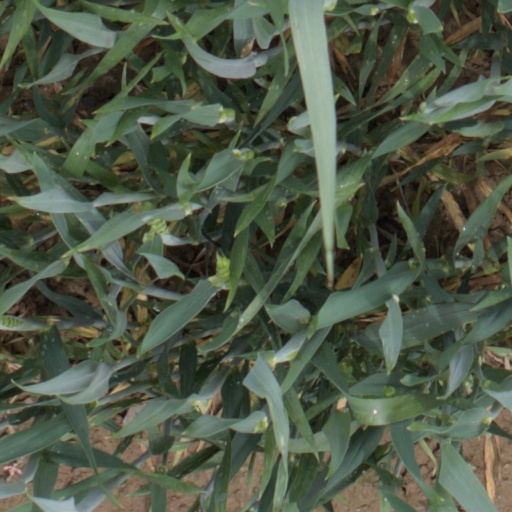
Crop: wheat